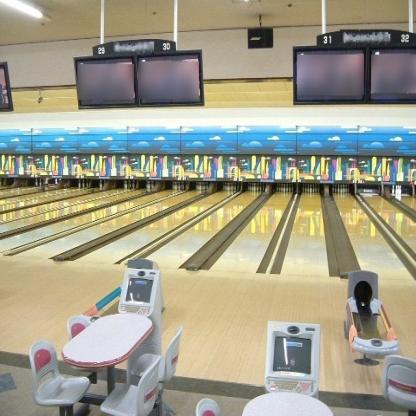
Scene: Indoor